Conference of Dresden (1812)

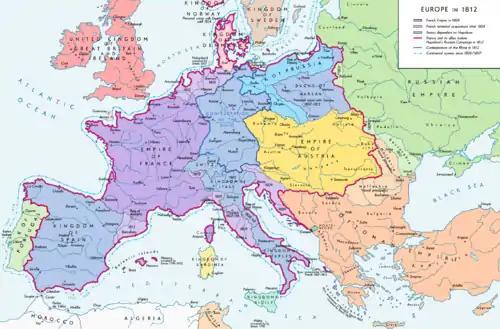
Europe in 1812. Napoleon's empire and dependencies in blue, Austria in yellow and Russia in green

Napoleon arrived in Dresden on 16 May 1812 from Saint-Cloud, France. He was accompanied by more than three hundred carriages, recently commissioned in Paris, and a considerable number of carts carrying silver plate, tapestries and other luxuries. He was accompanied by his empress, Marie Louise and her maids of honour. Napoleon's empire was at its greatest extent and he held dominion over most of the sovereigns of Western continental Europe. Napoleon arranged a gathering of the kings and princes of Germany to demonstrate his power and gather support for his planned invasion of Russia. A series of banquets, fetes and concerts were held and plays were put on by actors brought from the finest theatre companies of Paris all funded by the French emperor. The conference was so grand it was compared to the gatherings of the Grand Mughals.